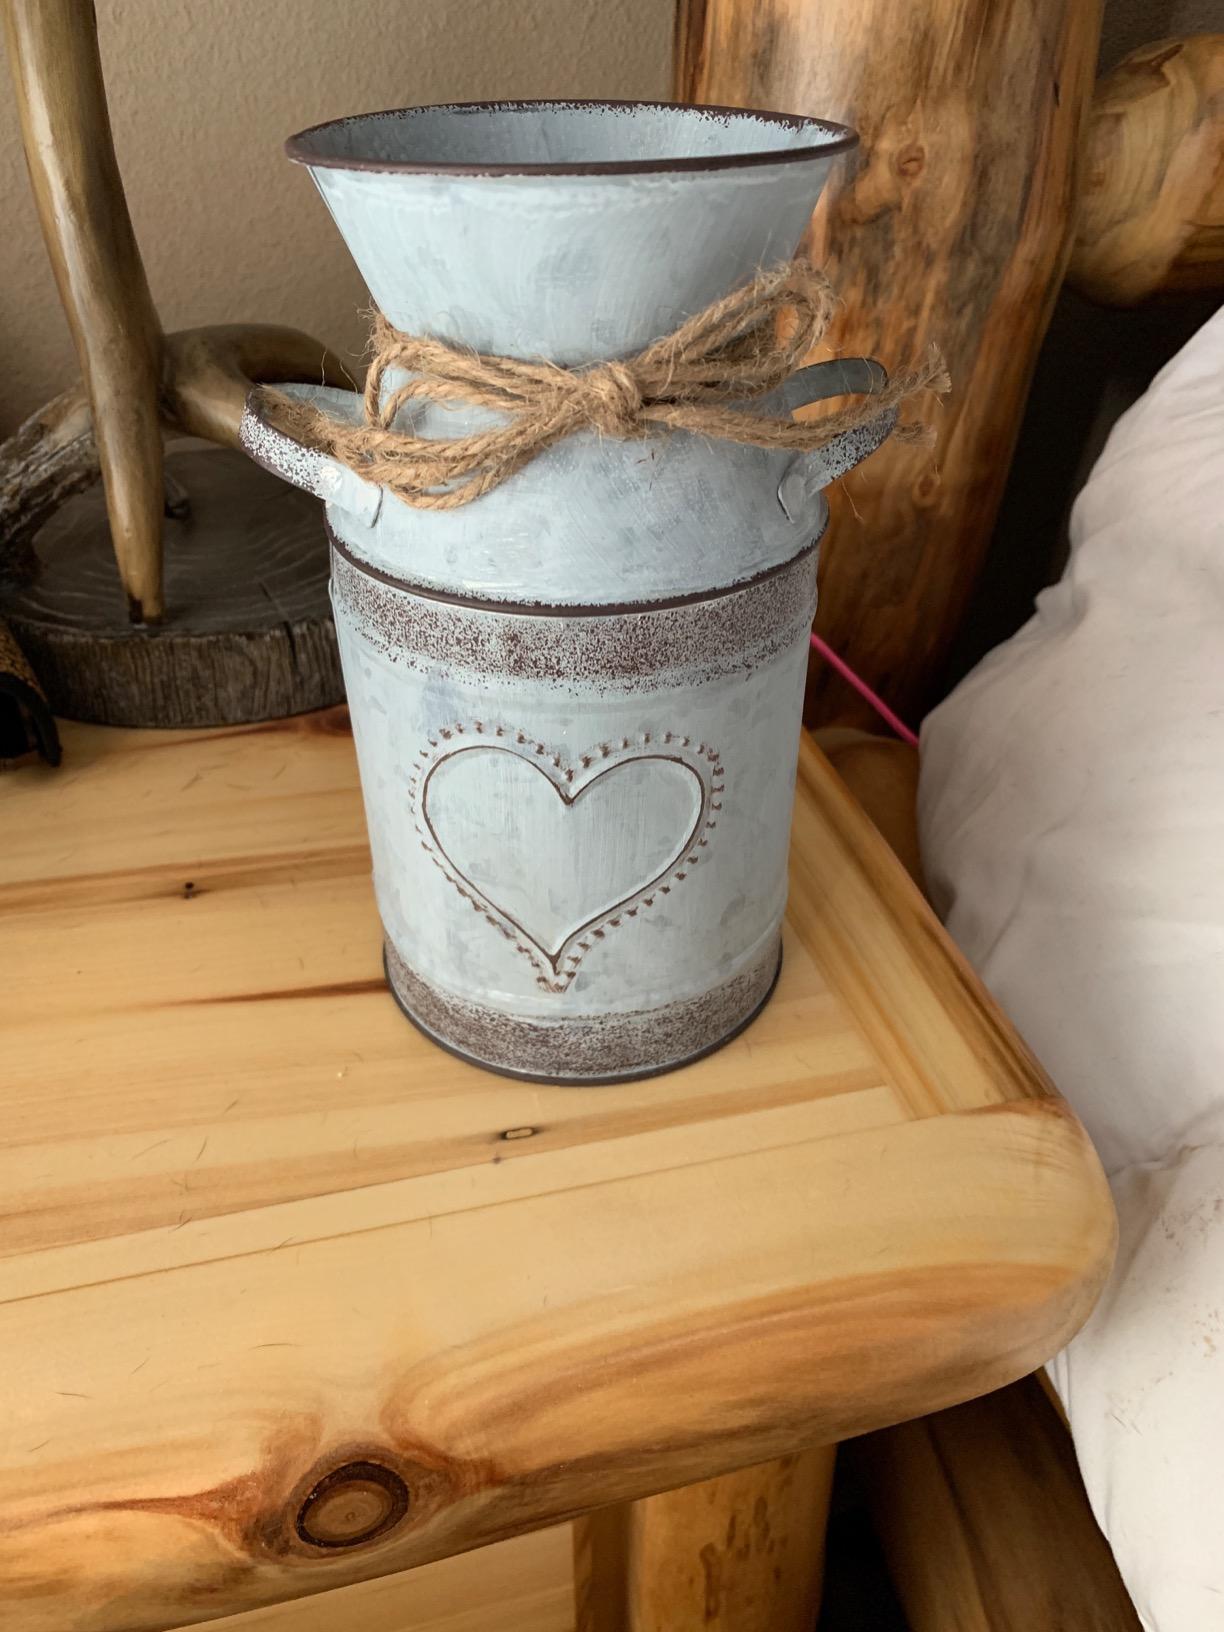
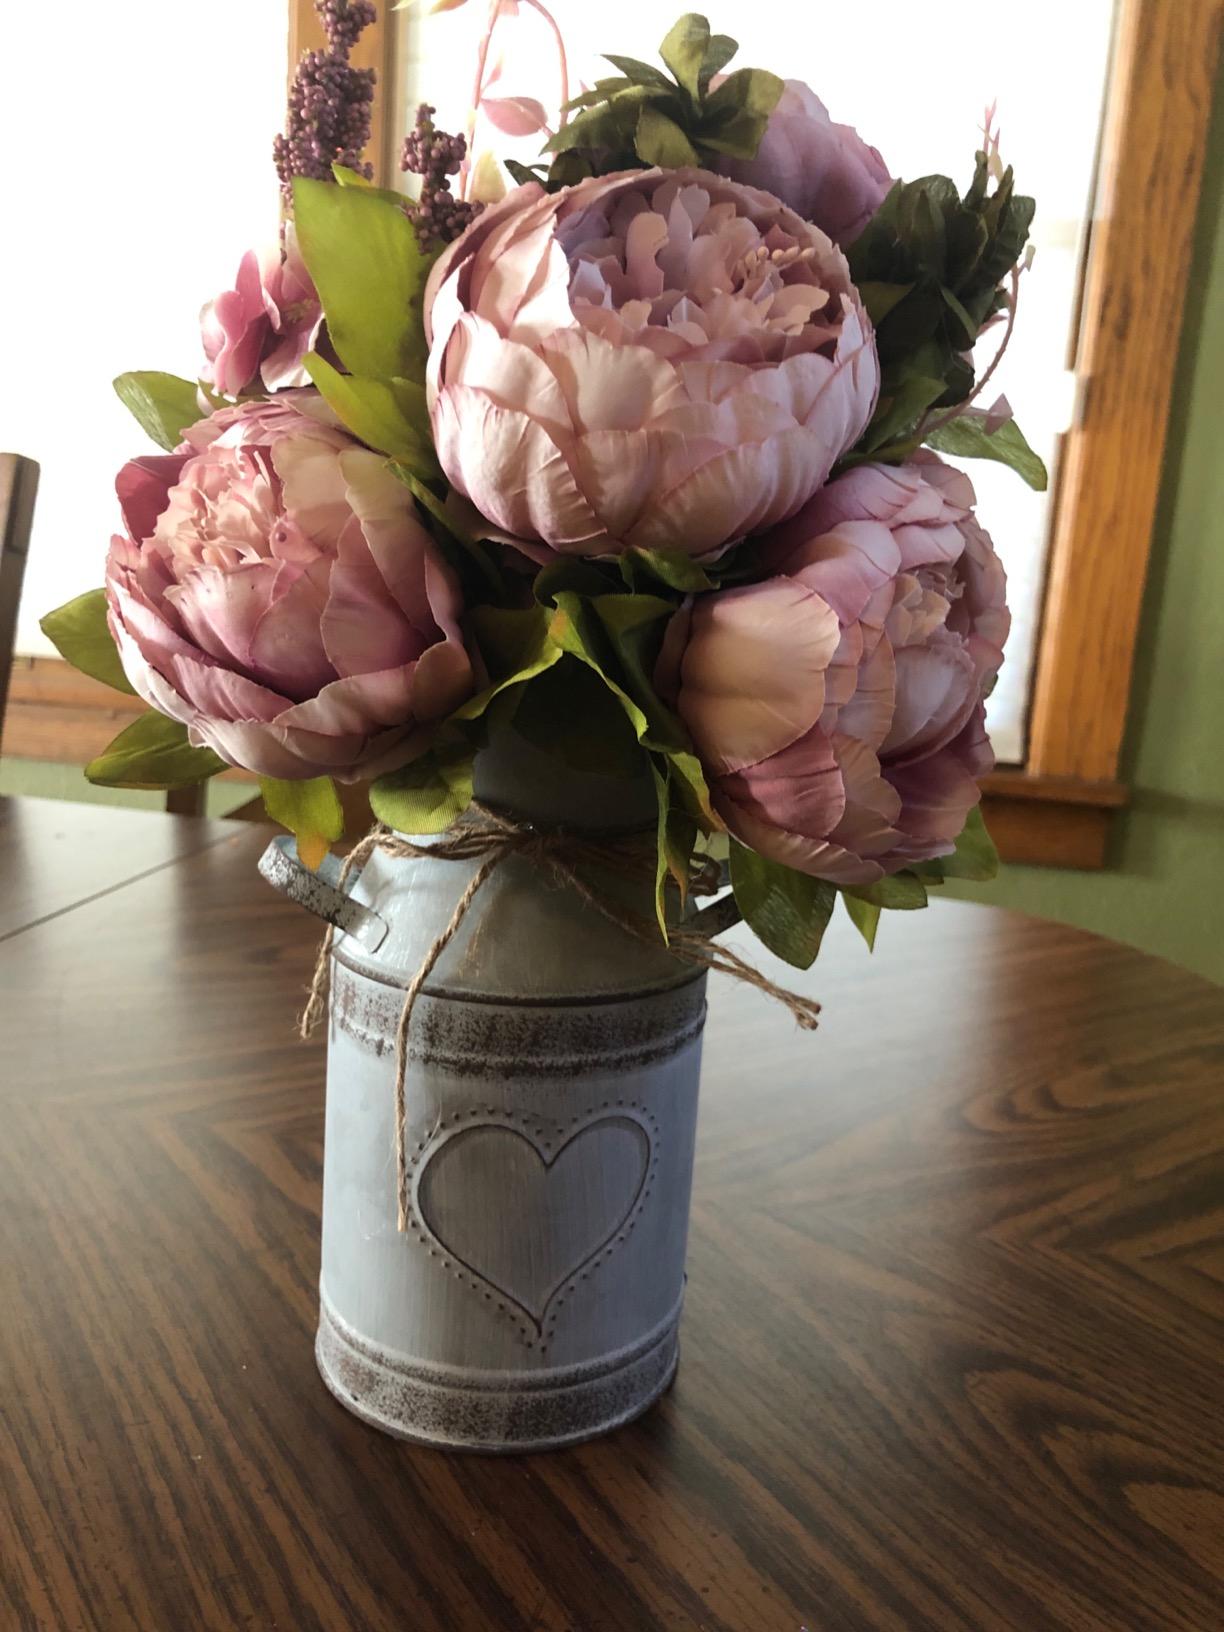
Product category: vase
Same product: yes